Sky position (RA, Dec in degrees): 200.108, -1.494
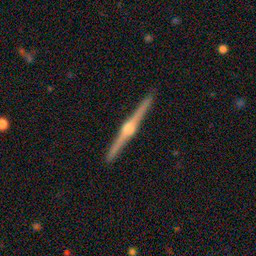
Galaxy morphology: Edge-on Galaxies with Bulge